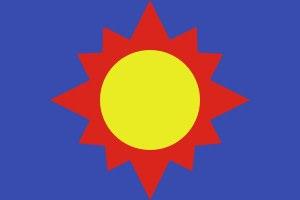
Longqing, de son nom personnel Zhu Zaihou, est le douzième empereur de la dynastie Ming. Il succéda à son père Jiajing.